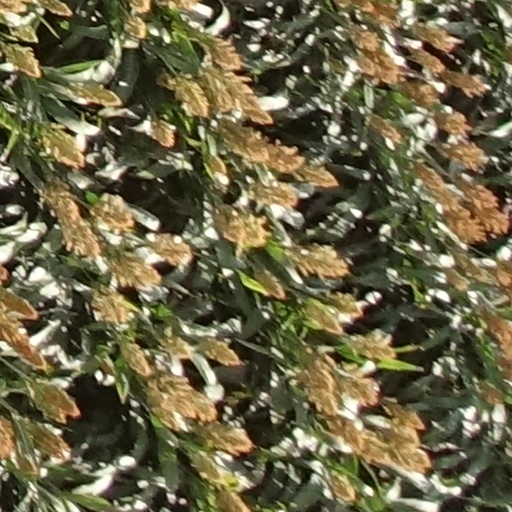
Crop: sorghum